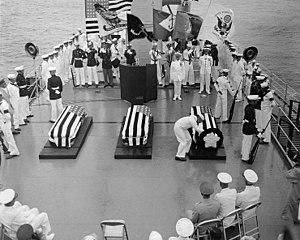
La tombe des inconnus, également connue sous le nom de tombe des soldats inconnus est l’un des sites du cimetière national d'Arlington près de Washington, D.C.. Elle abrite les soldats inconnus américains des Première et Seconde Guerres mondiales, de la guerre de Corée et de la guerre du Viêt Nam